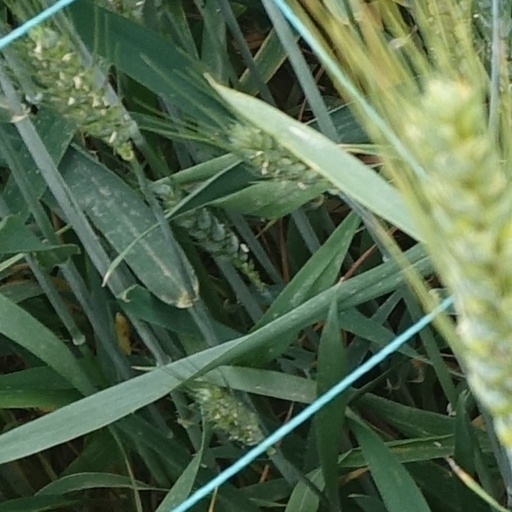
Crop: wheat